Attracta Rewcastle

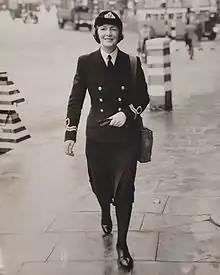
Rewcastle arriving at the Admiralty on her first day with the RNVR, 1940.

Attracta Genevieve Rewcastle ( Candon, 1897 – 18 February 1951) was a doctor, politician, and the first female commissioned officer in the Royal Navy. Born in County Roscommon, Ireland, Rewcastle attended University College Dublin where she studied medicine. After working as an Assistant Schools Medical Officer in Sheffield, she went on to a position at Great Ormond Street Hospital, as well as working in private practice.